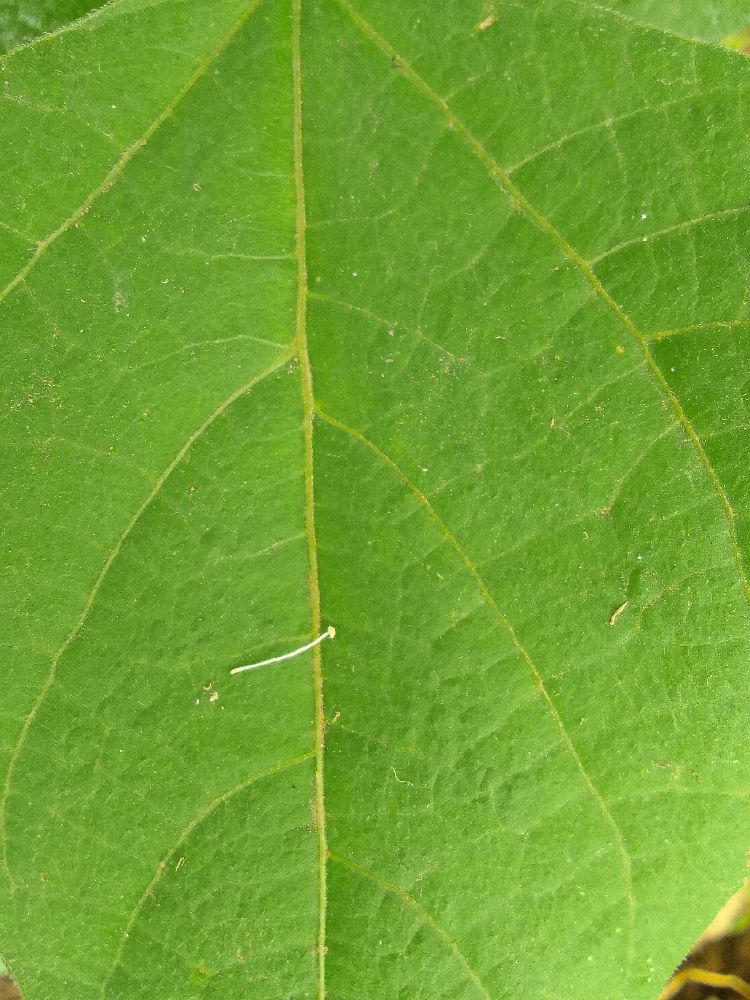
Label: healthy